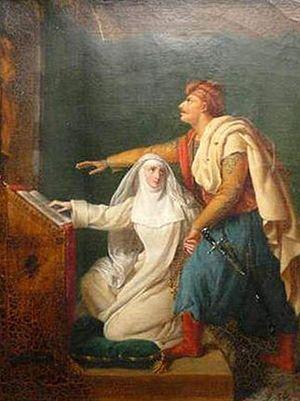
Eugénie Servières née Eugénie Honorée Marguerite Charen en 1786 et décédée le 20 mars 1855 à Paris, est une artiste peintre française.